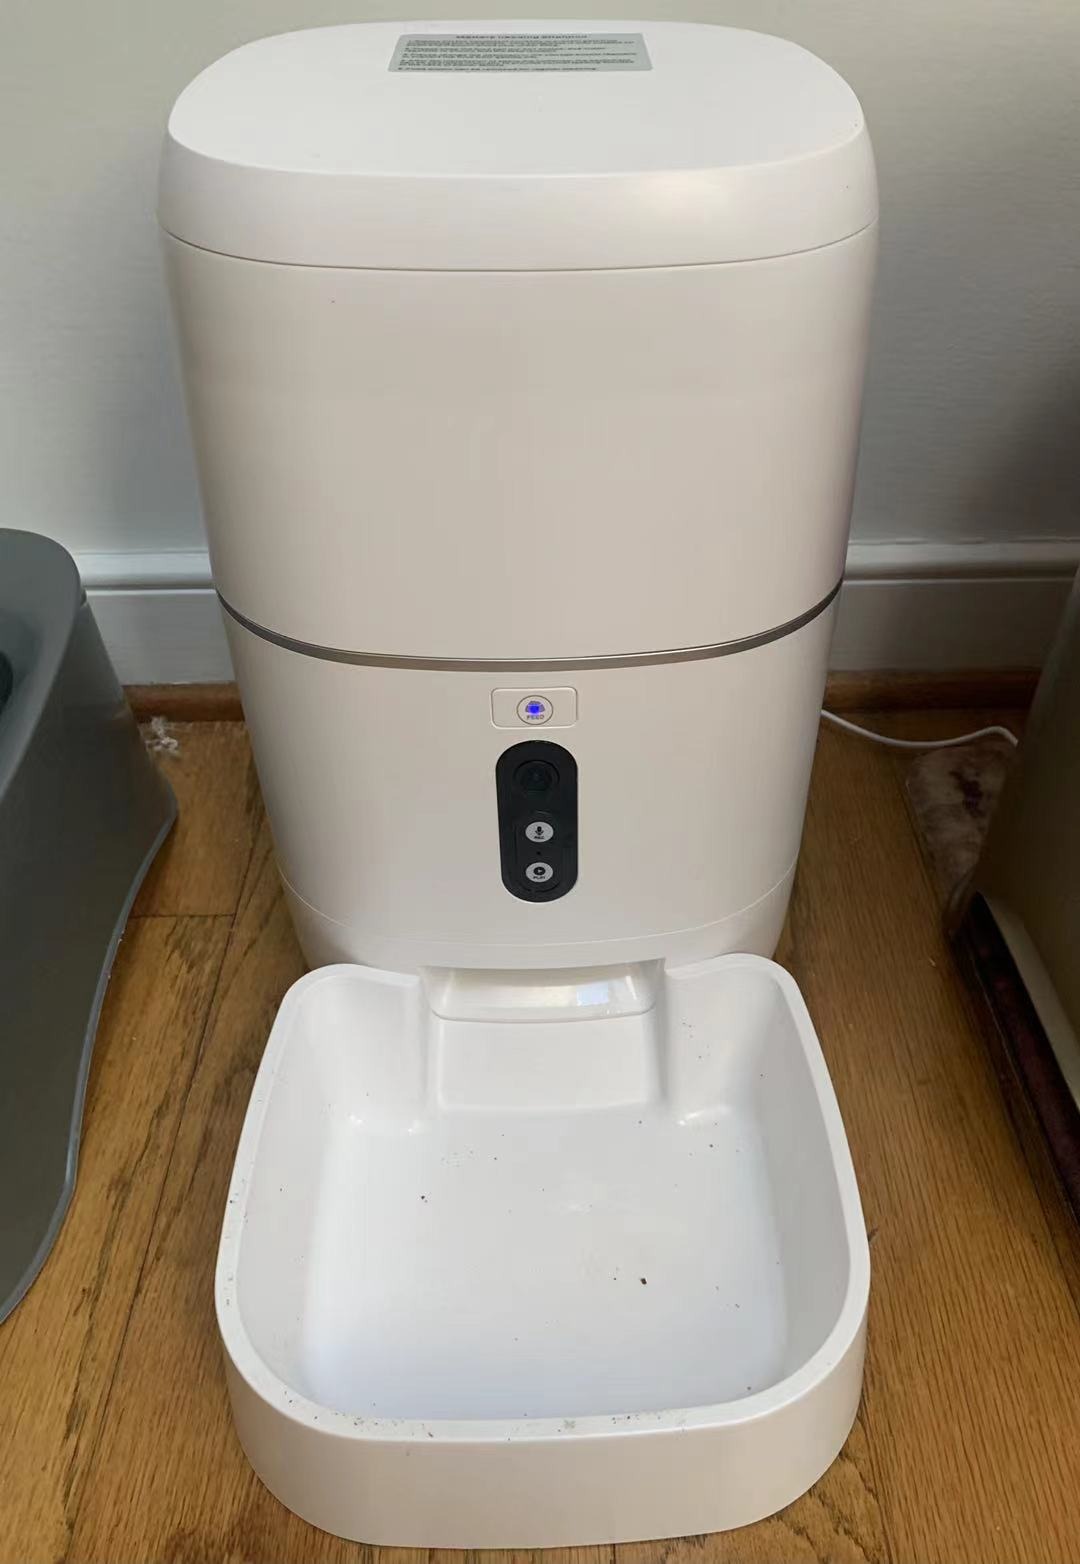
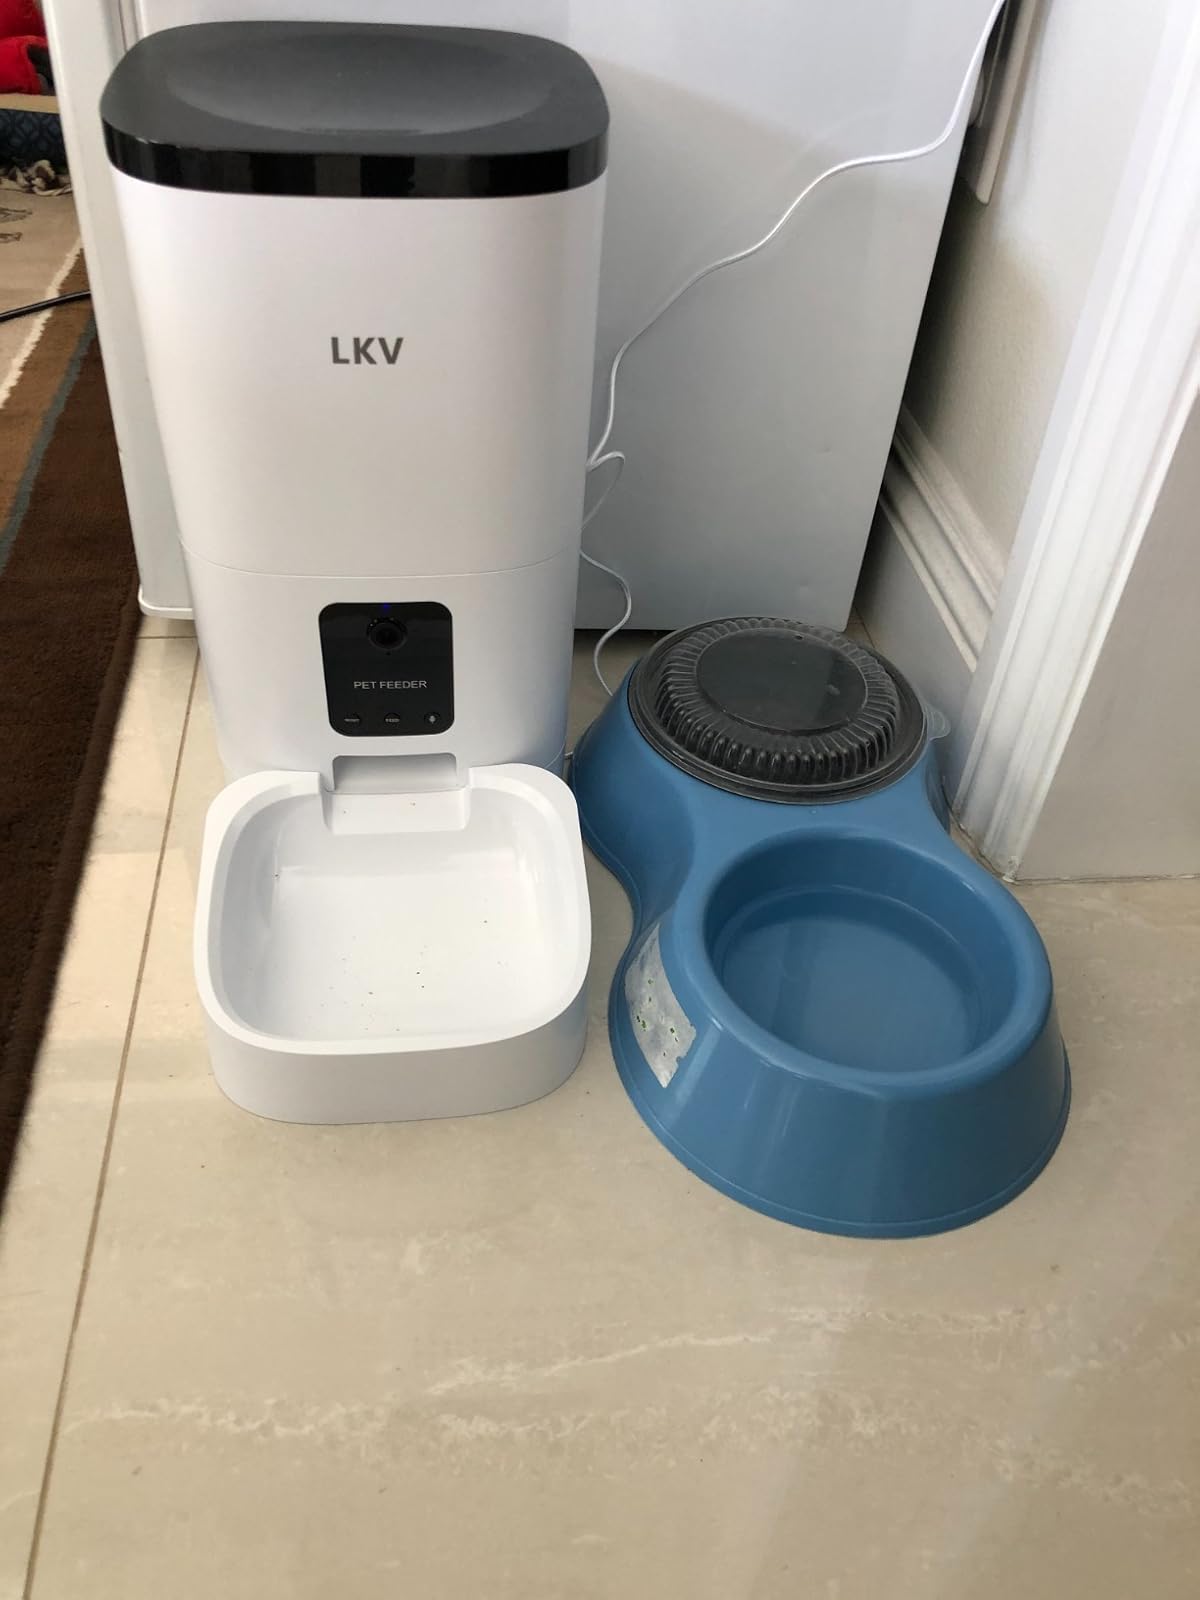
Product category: items_feeder
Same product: no